Jacqueline Keeler

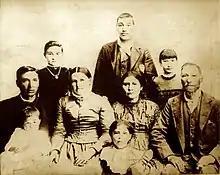

Her grandmother Marjorie Keeler was from a prominent Episcopalian Dakota family. She was the first cousin of Standing Rock Lakota historian Vine Deloria Jr., niece of Yankton Dakota ethnologist and linguist Ella Deloria, and niece of the Rev. Vine Deloria Sr. She was also the niece of the Rev. Charles Cook. Cook, the Yankton Dakota minister at Pine Ridge who, with fellow Dakota Dr. Charles Eastman, oversaw the welfare of Lakota survivors of the Wounded Knee Massacre in 1890. Marjorie Keeler was also the great-niece of Rosebud Lakota author Susan Bordeaux Bettelyoun.